Rite of Lyon

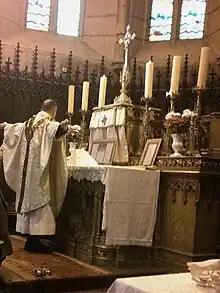
Read mass in the rite of Lyon, anamnesis. Note the freely standing altar, the celebrant extending his hands "in modum crucis", and the chalice covered by the large corporal.

The Rite of Lyon (Latin: "ritus Lugdunensis", sometimes "ritus Romano-Lugdunensis"; French: "rite lyonnais") is a liturgical rite of the Latin Church once used generally in the Archdiocese of Lyon, now celebrated only in a few churches. It can be considered as the most ancient form of the Roman rite.